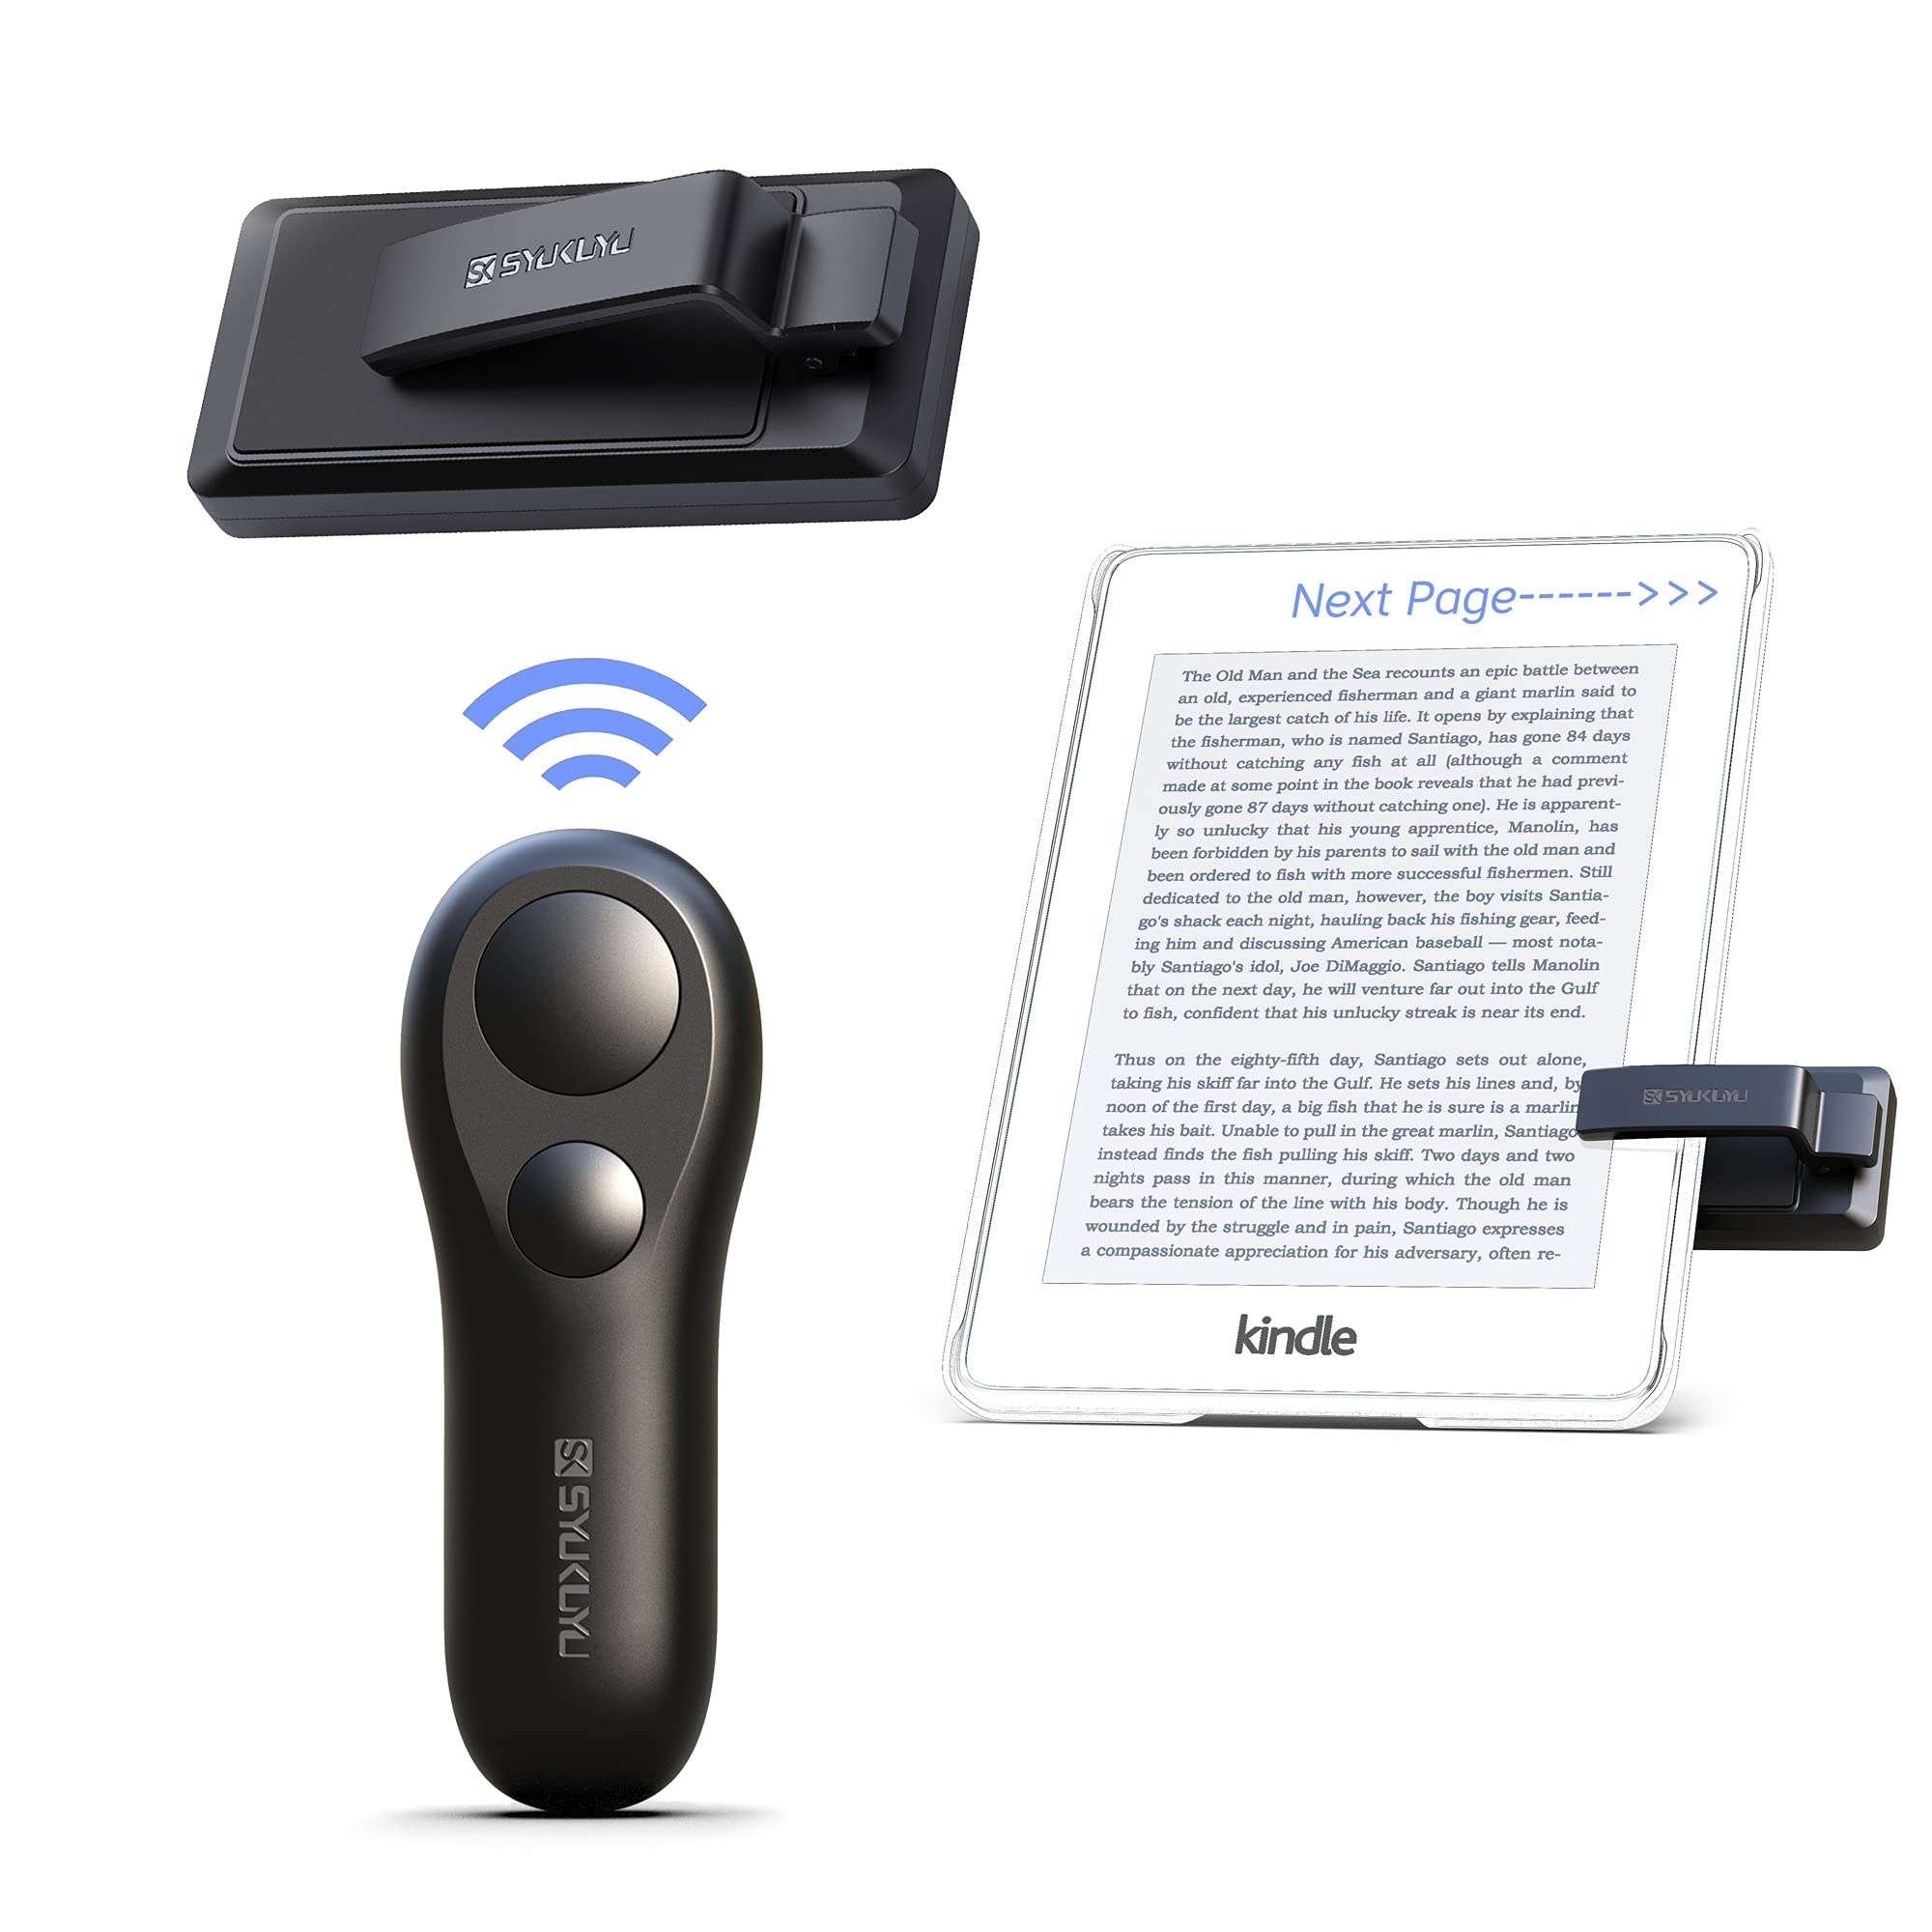
1 x RAW Customer Returns SK SYUKUYU RF Remote Control Page Turning for Reading on Kindle, Paperwhite, Kobo, Page Turner Turning for iPad iPhone Android Tablets, Remote Control for Camera Video Recording Black - RRP €30.66
Brand: Jobalots
Download Manifest: HERE Title Qty Unit Price Total Price ASIN EAN SK SYUKUYU RF Remote Control Page Turning for Reading on Kindle, Paperwhite, Kobo, Page Turner Turning for iPad iPhone Android Tablets, Remote Control for Camera Video Recording Black 1 €30.66 €30.66 B08T8CZYF3 750848199144
Category: Electronics > Electronics Accessories > Computer Components > E-Book Reader Parts